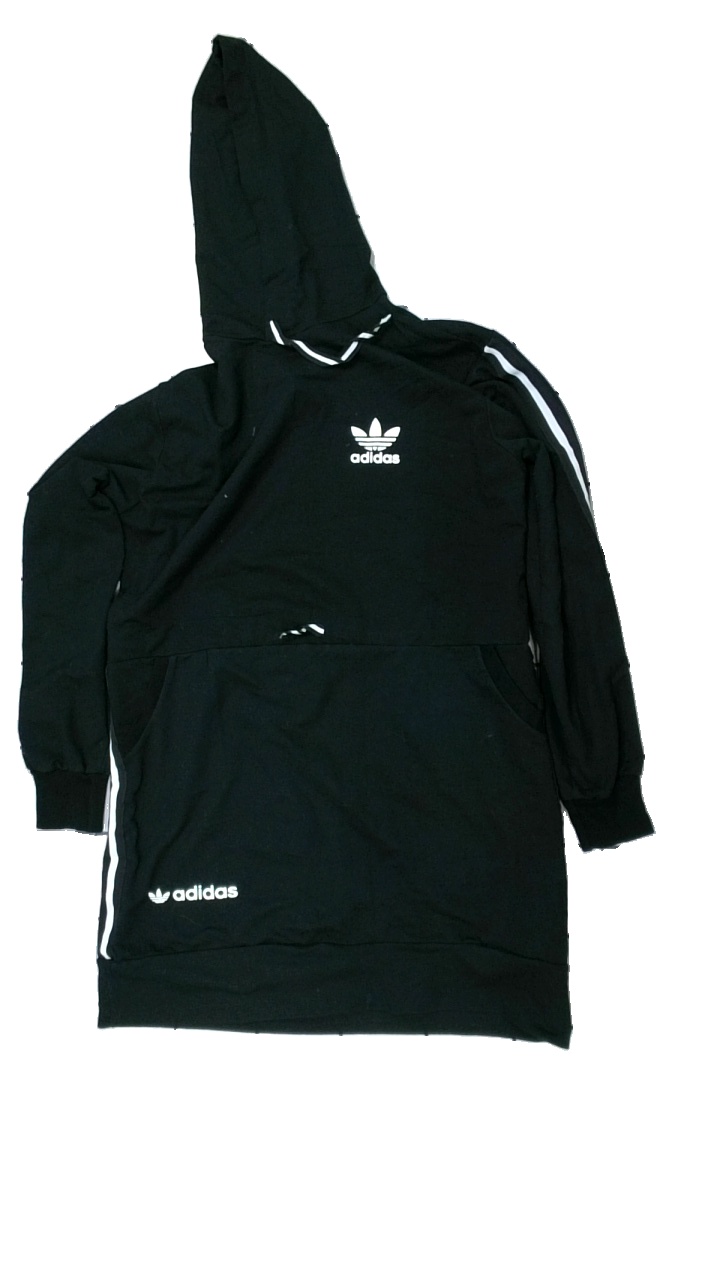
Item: Hoodie (Ladies)
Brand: Adidas
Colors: Black, White
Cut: Regular, Long
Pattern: Logo print
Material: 100% cott
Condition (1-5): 3
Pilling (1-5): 3
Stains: Minor
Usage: Export
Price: <50